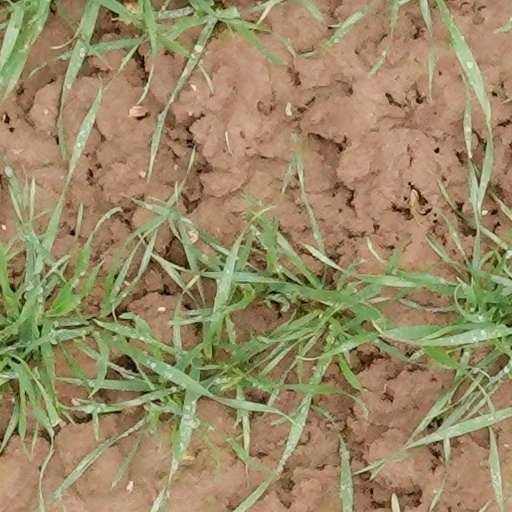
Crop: wheat